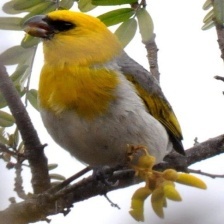
Species: PALILA
Scientific name: LOXIOIDES BAILLEUI